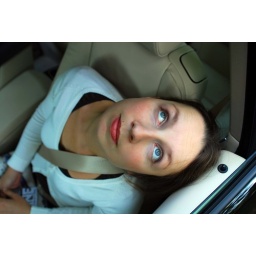
Staring up at the glorious green canopy of ancient trees near Haughton.